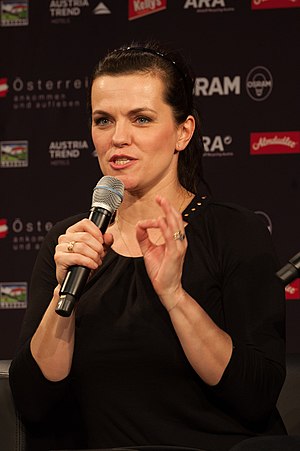
Marta Jandová
Marta Jandová (2002)
Marta Jandová er en tjekkisk sangerinde. Hun har siden 1993 haft en musikkarriere i Tyskland, bl.a. som medlem af gruppen Die Happy. Hun skal repræsentere Tjekkiet i Eurovision Song Contest 2015 i Wien sammen med sangeren Václav Noid Bárta og nummeret "Hope Never Dies". Udvælgelsen skete internt og blev offentliggjort den 1. februar 2015.